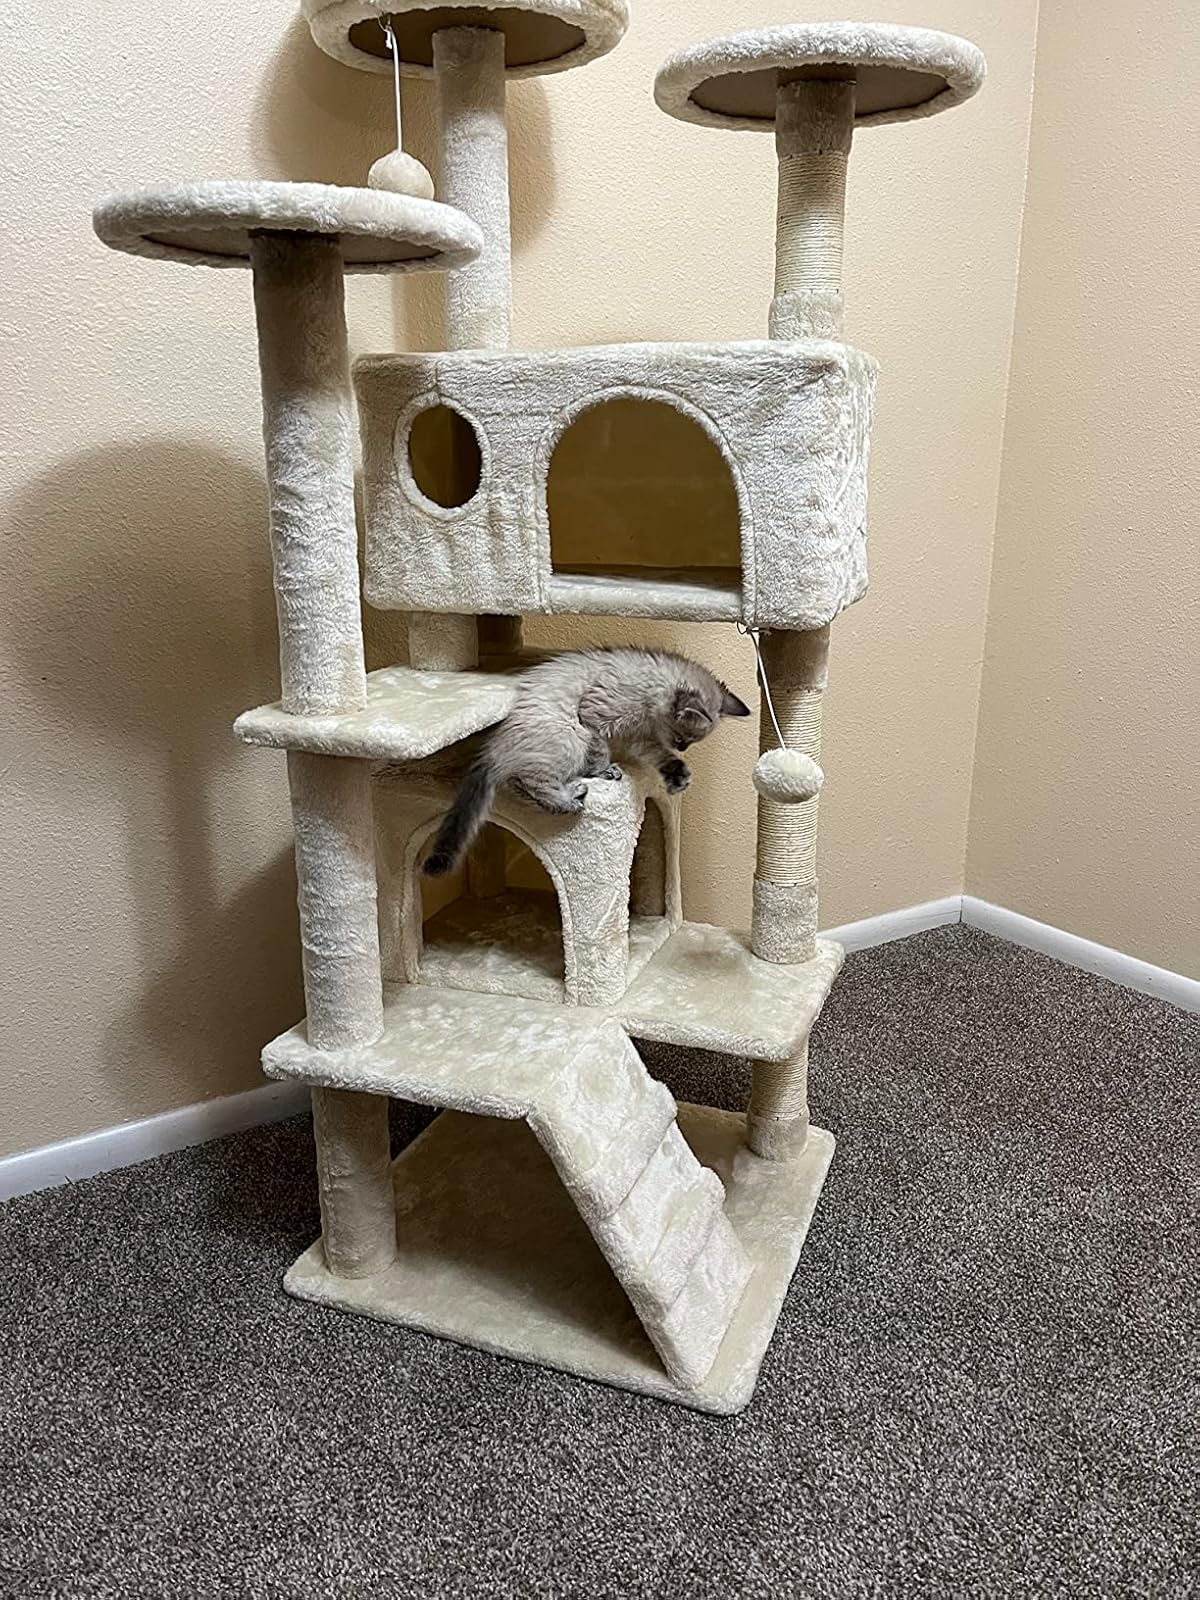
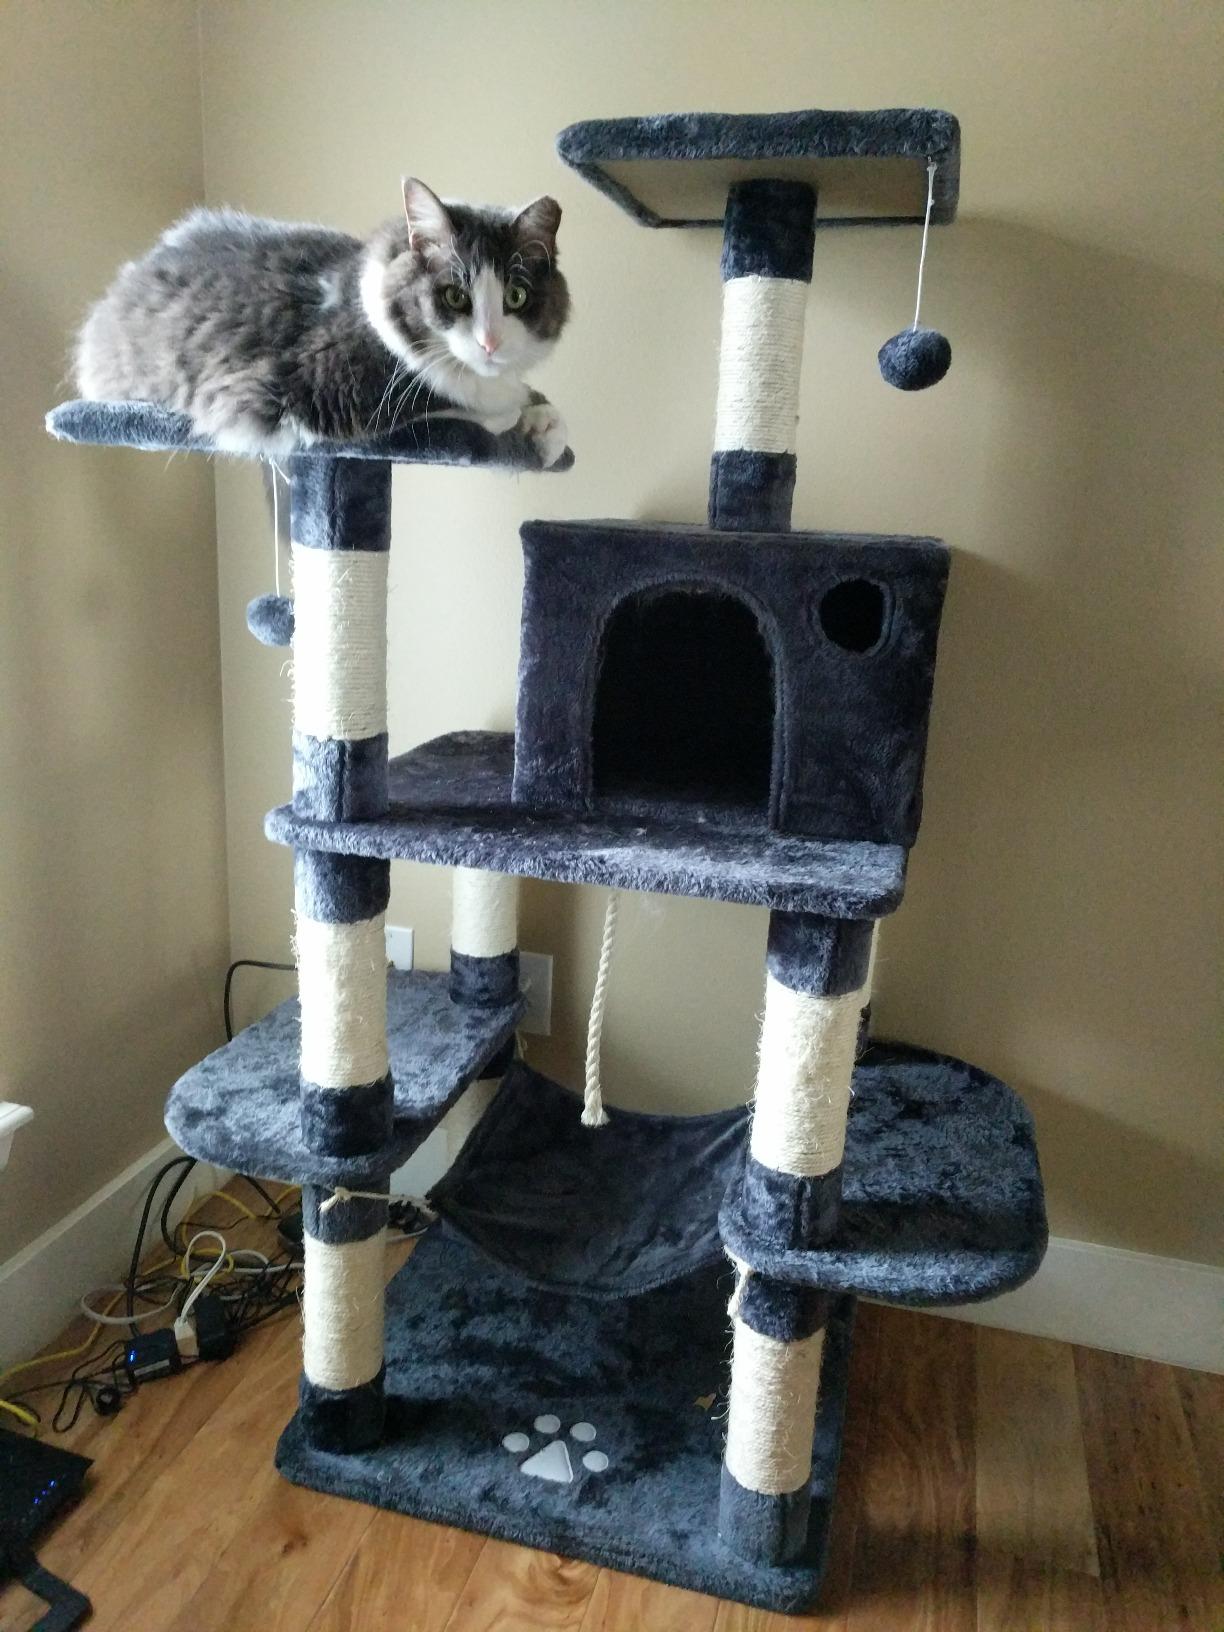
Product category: items_cat tree
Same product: no